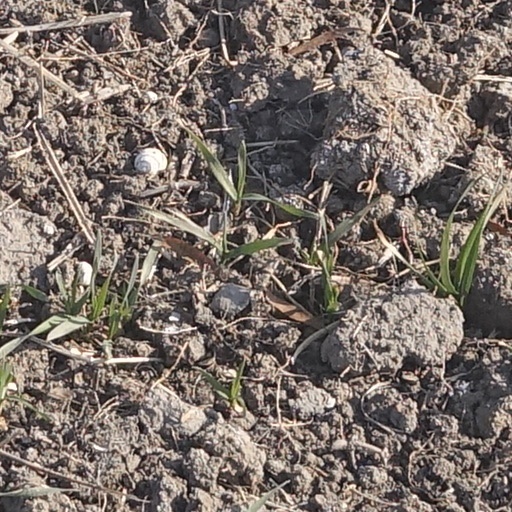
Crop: wheat